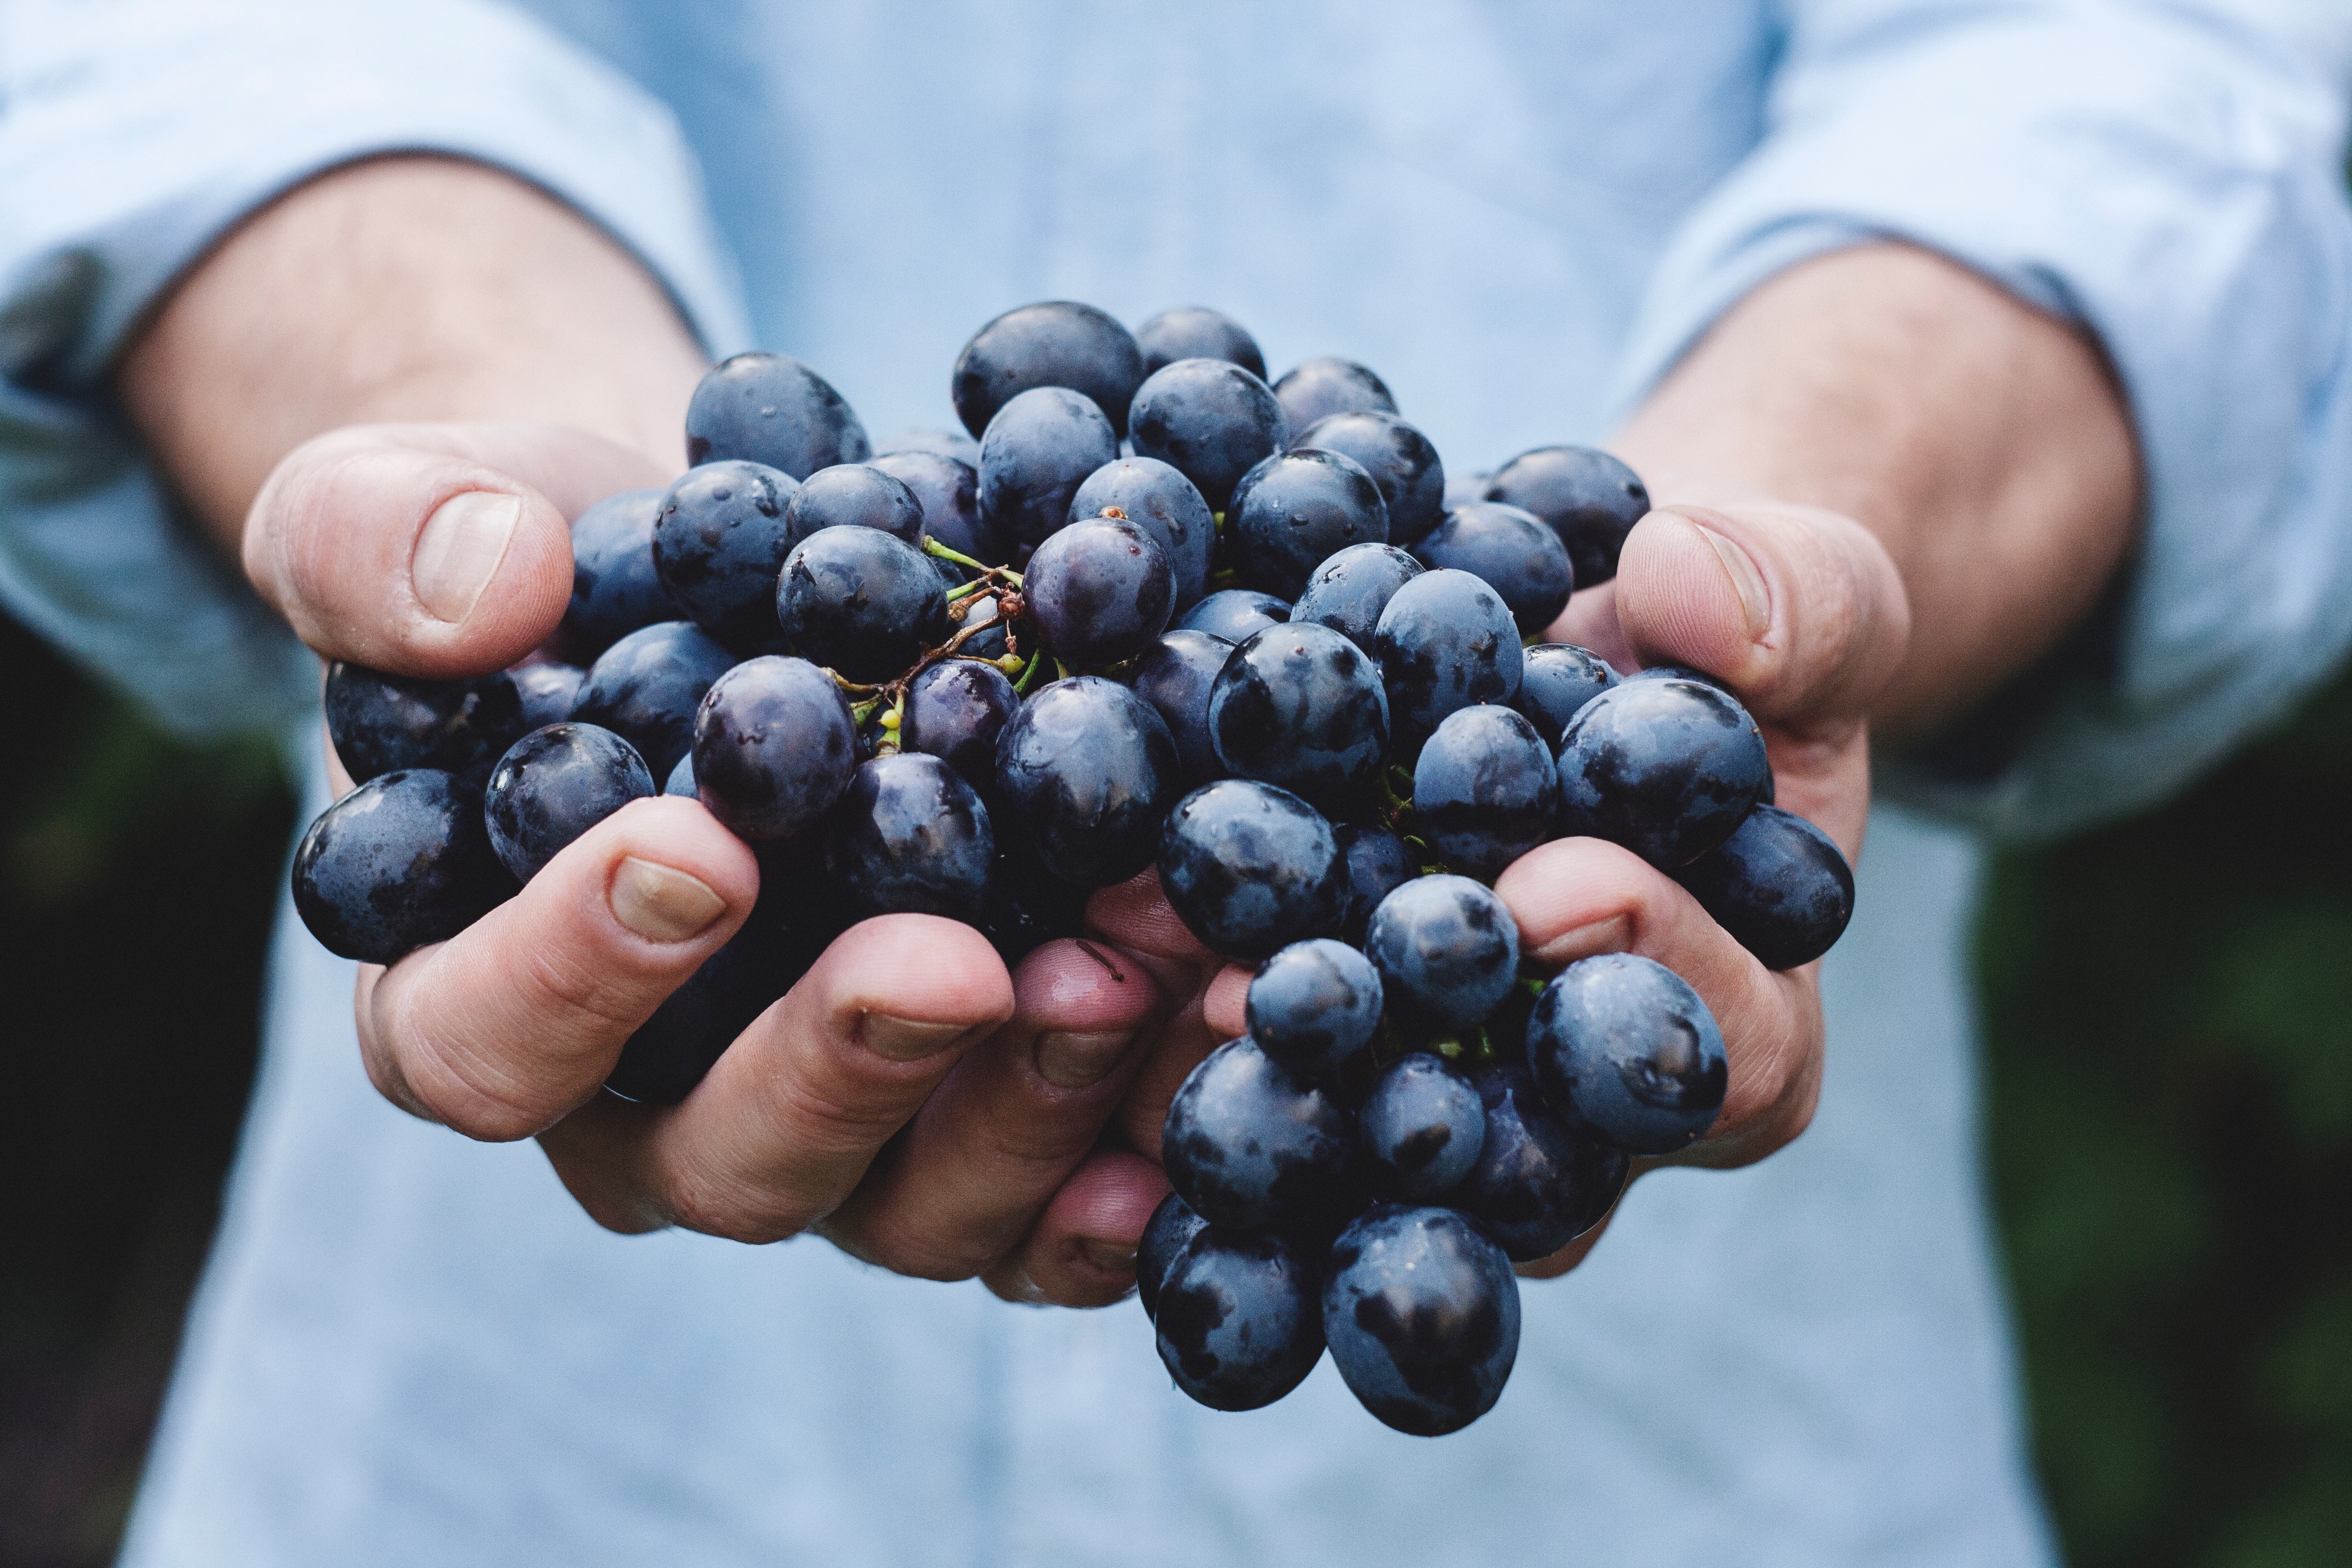
hand, person, plant, grape, fruit, berry, food, produce, hold, blackberry, close up, flowering plant, vitis, bilberry, land plant, grapevine family